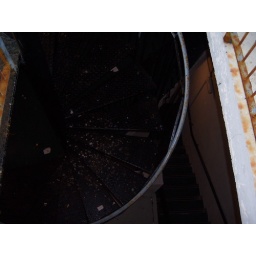
dirty stairs in tower